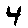
Label: 4